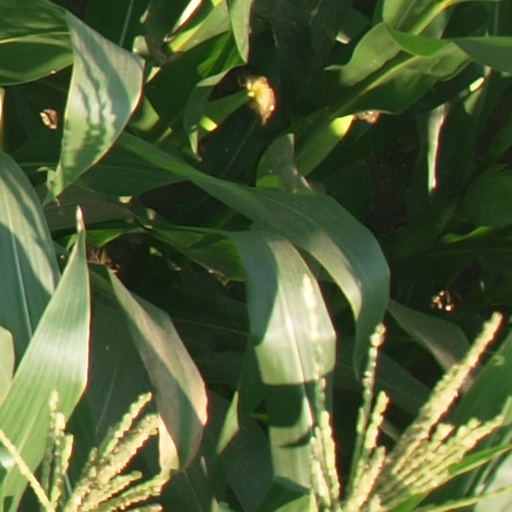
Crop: maize; corn